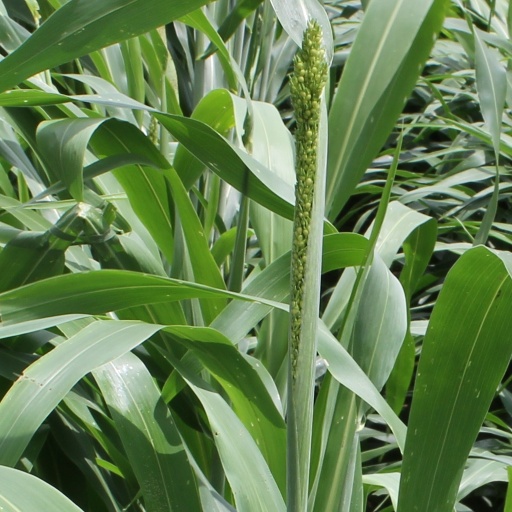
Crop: sorghum